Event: Nepal Earthquake
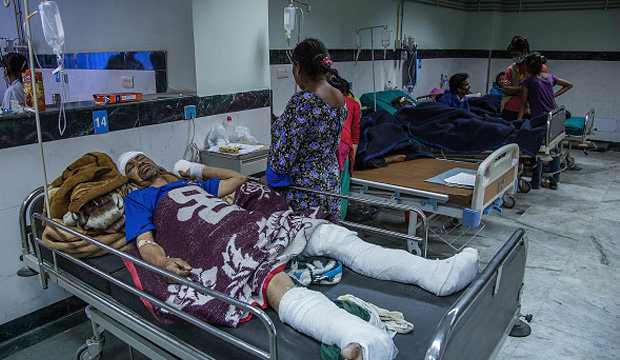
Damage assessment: no_damage